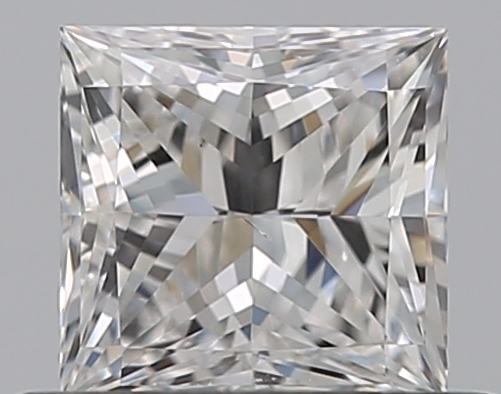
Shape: princess
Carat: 0.5
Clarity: VS2
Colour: E
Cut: EX
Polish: EX
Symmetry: VG
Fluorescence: N
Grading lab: GIA
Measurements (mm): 4.37 x 4.3 x 3.09